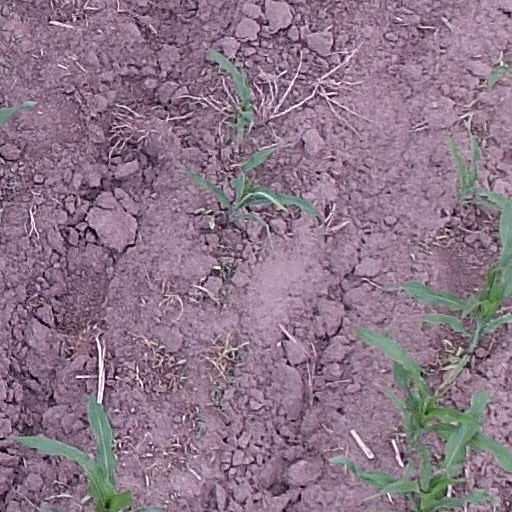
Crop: maize; corn